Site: brandenburg
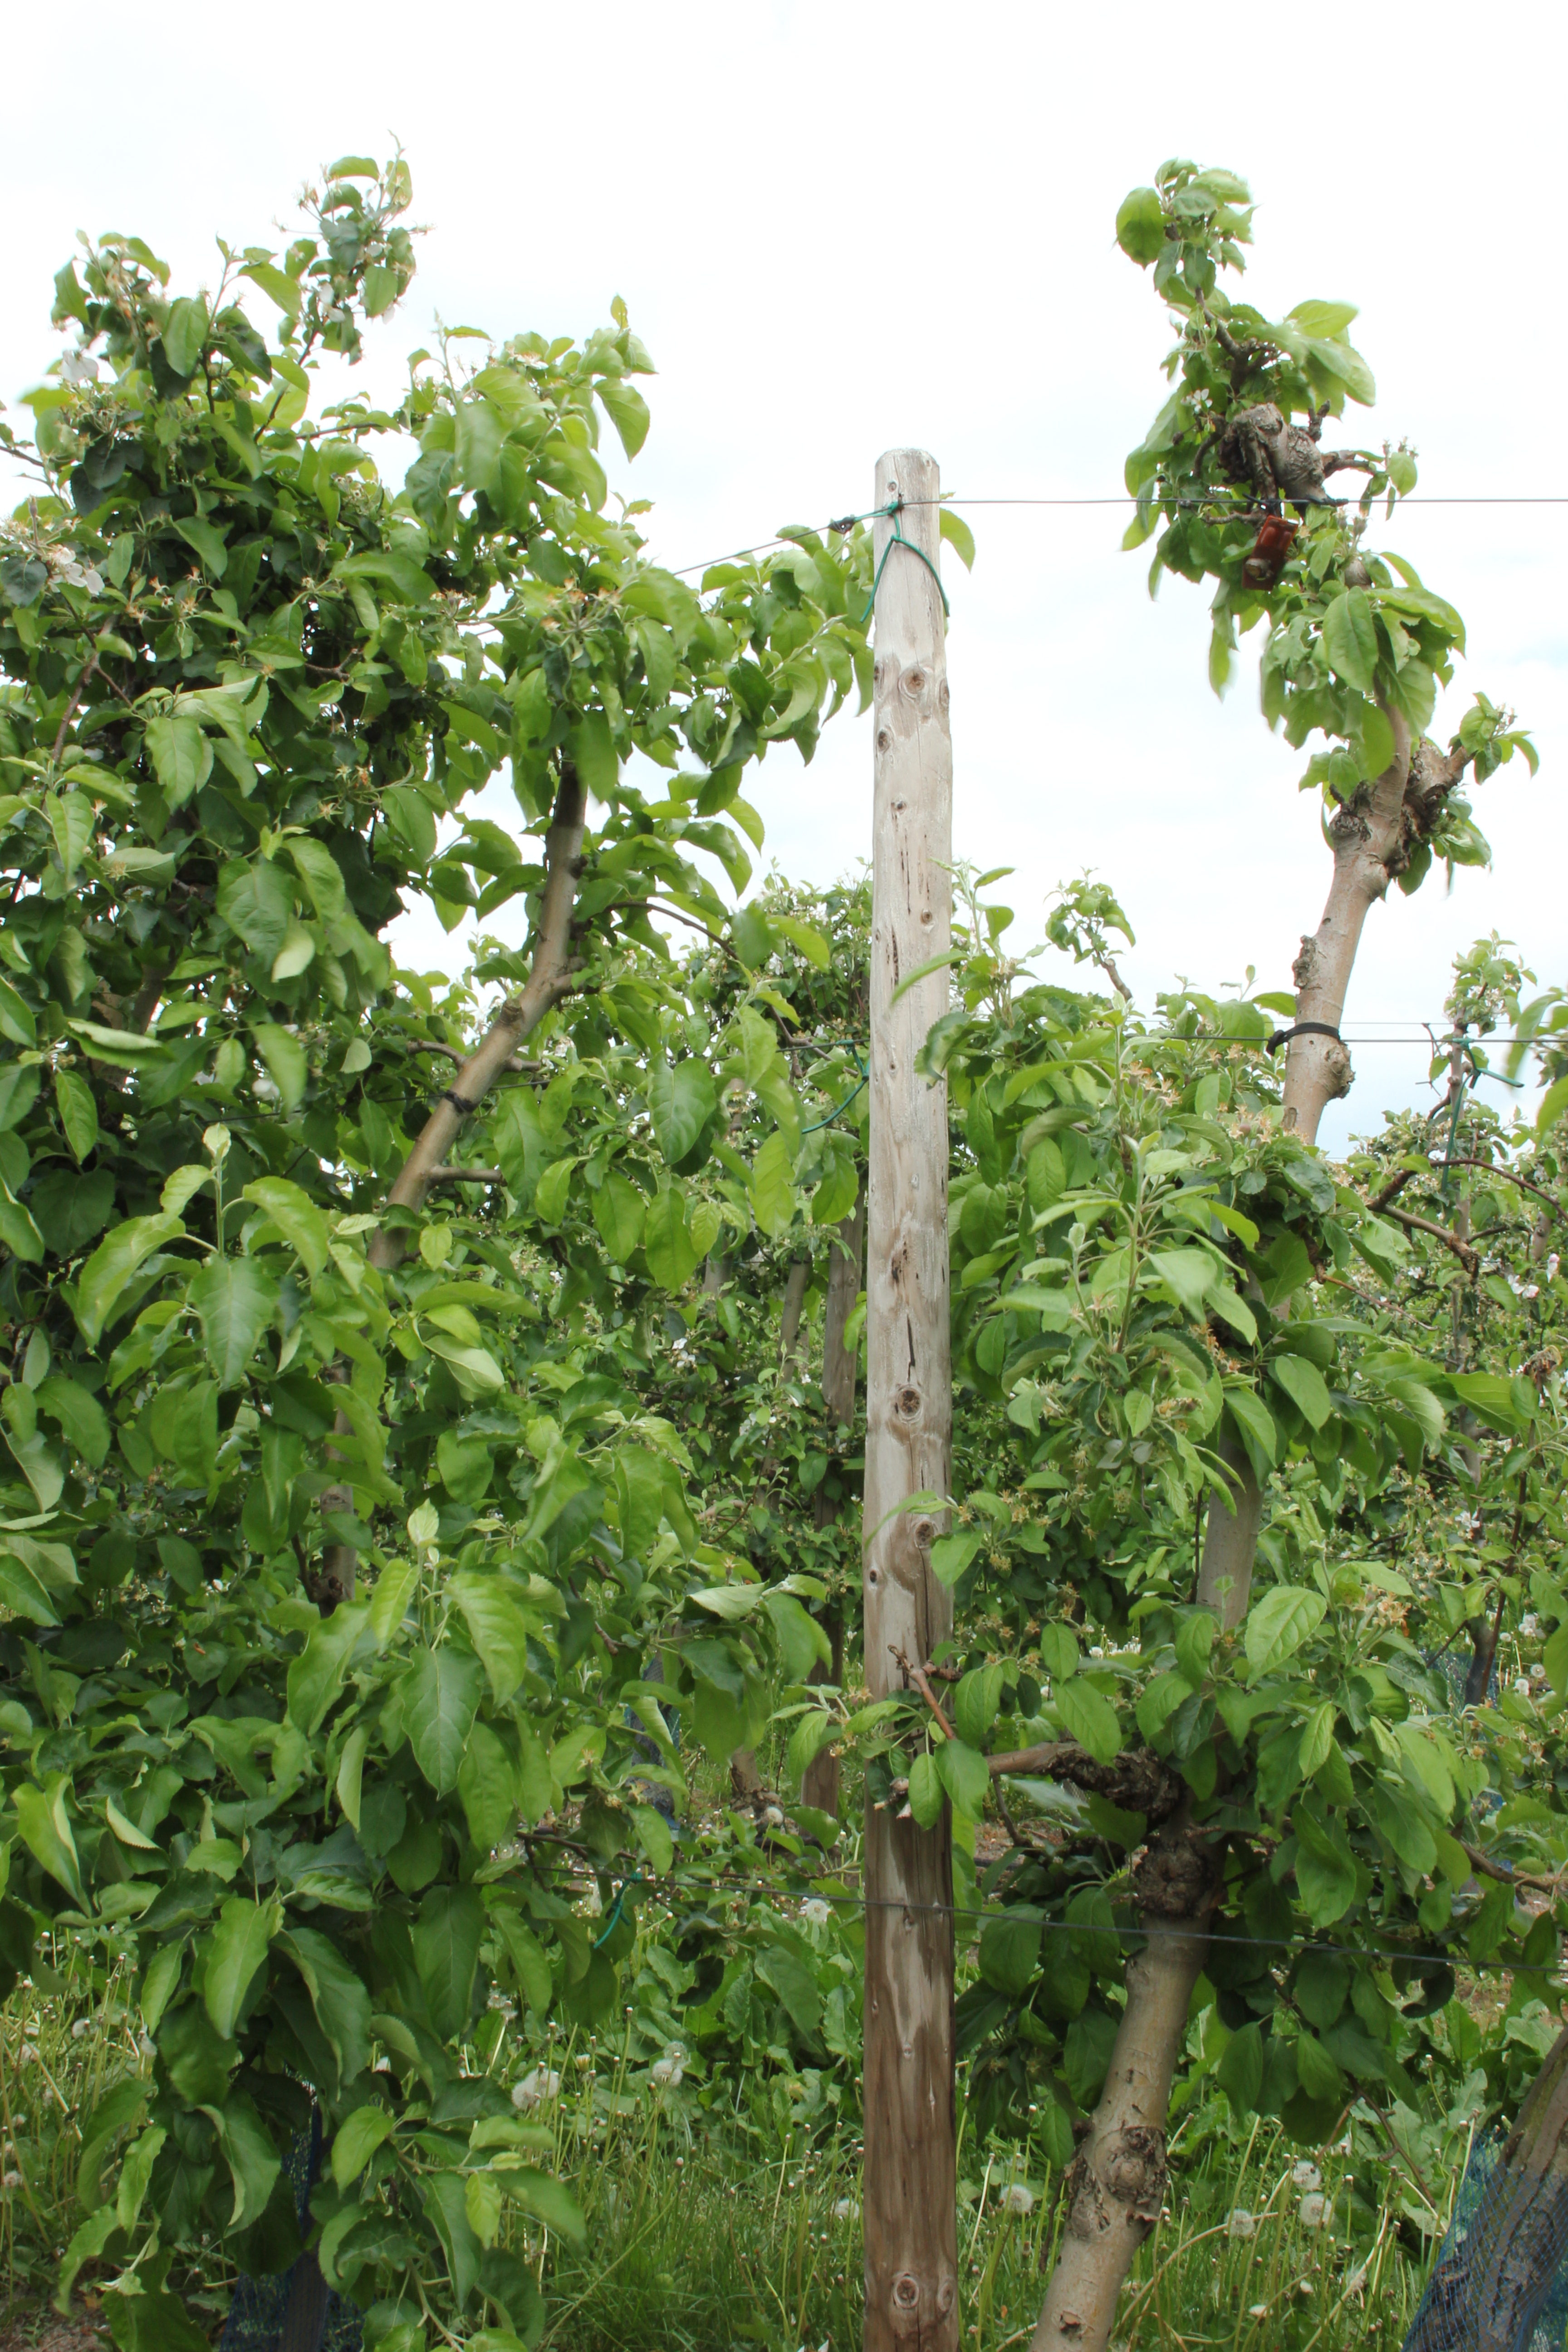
Growth stage (BBCH 67): Flowering